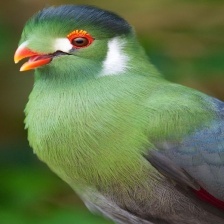
Species: WHITE CHEEKED TURACO
Scientific name: TAURACO LEUCOTIS